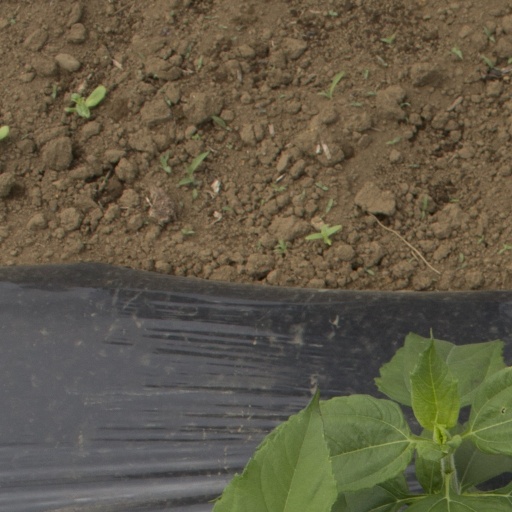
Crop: Jerusalem artichoke